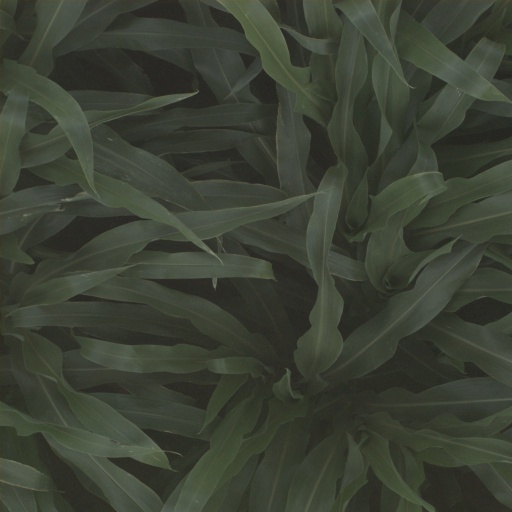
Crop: sorghum